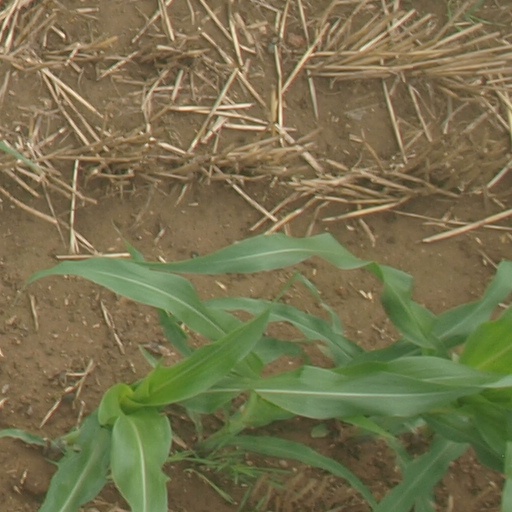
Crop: maize; corn